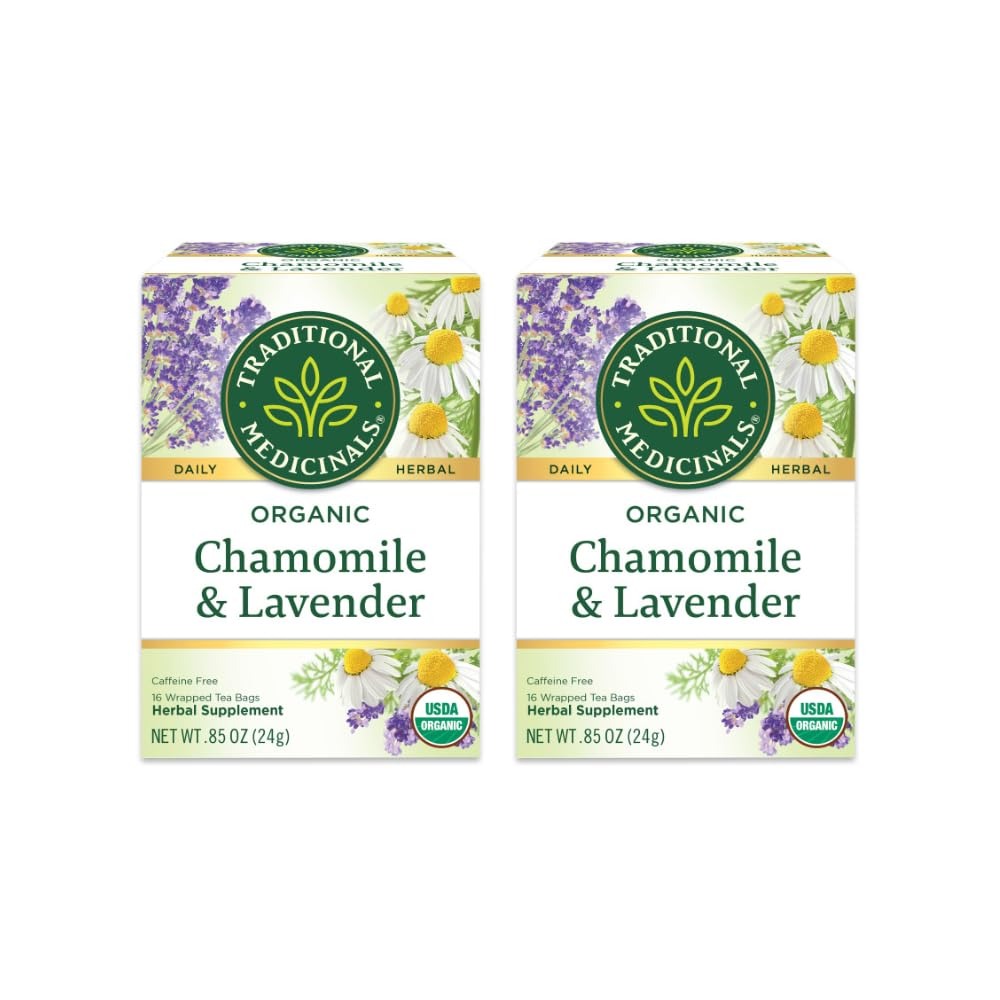
Item Name: Traditional Medicinals Organic Chamomile with Lavender Tea 16 Count (Pack of 2)
Value: 32.0
Unit: Count

Price: 5.49